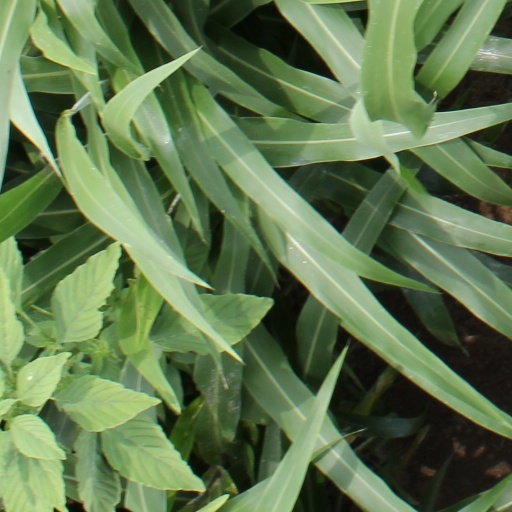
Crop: sorghum